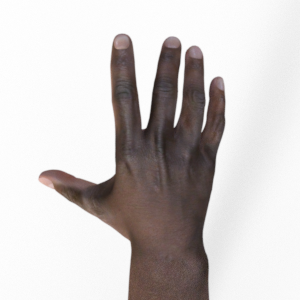
Label: paper